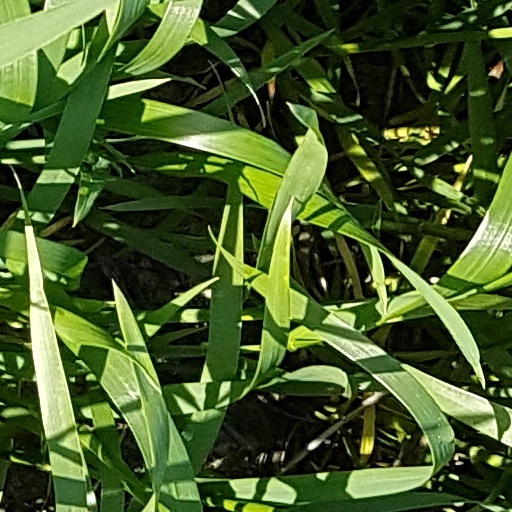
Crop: wheat